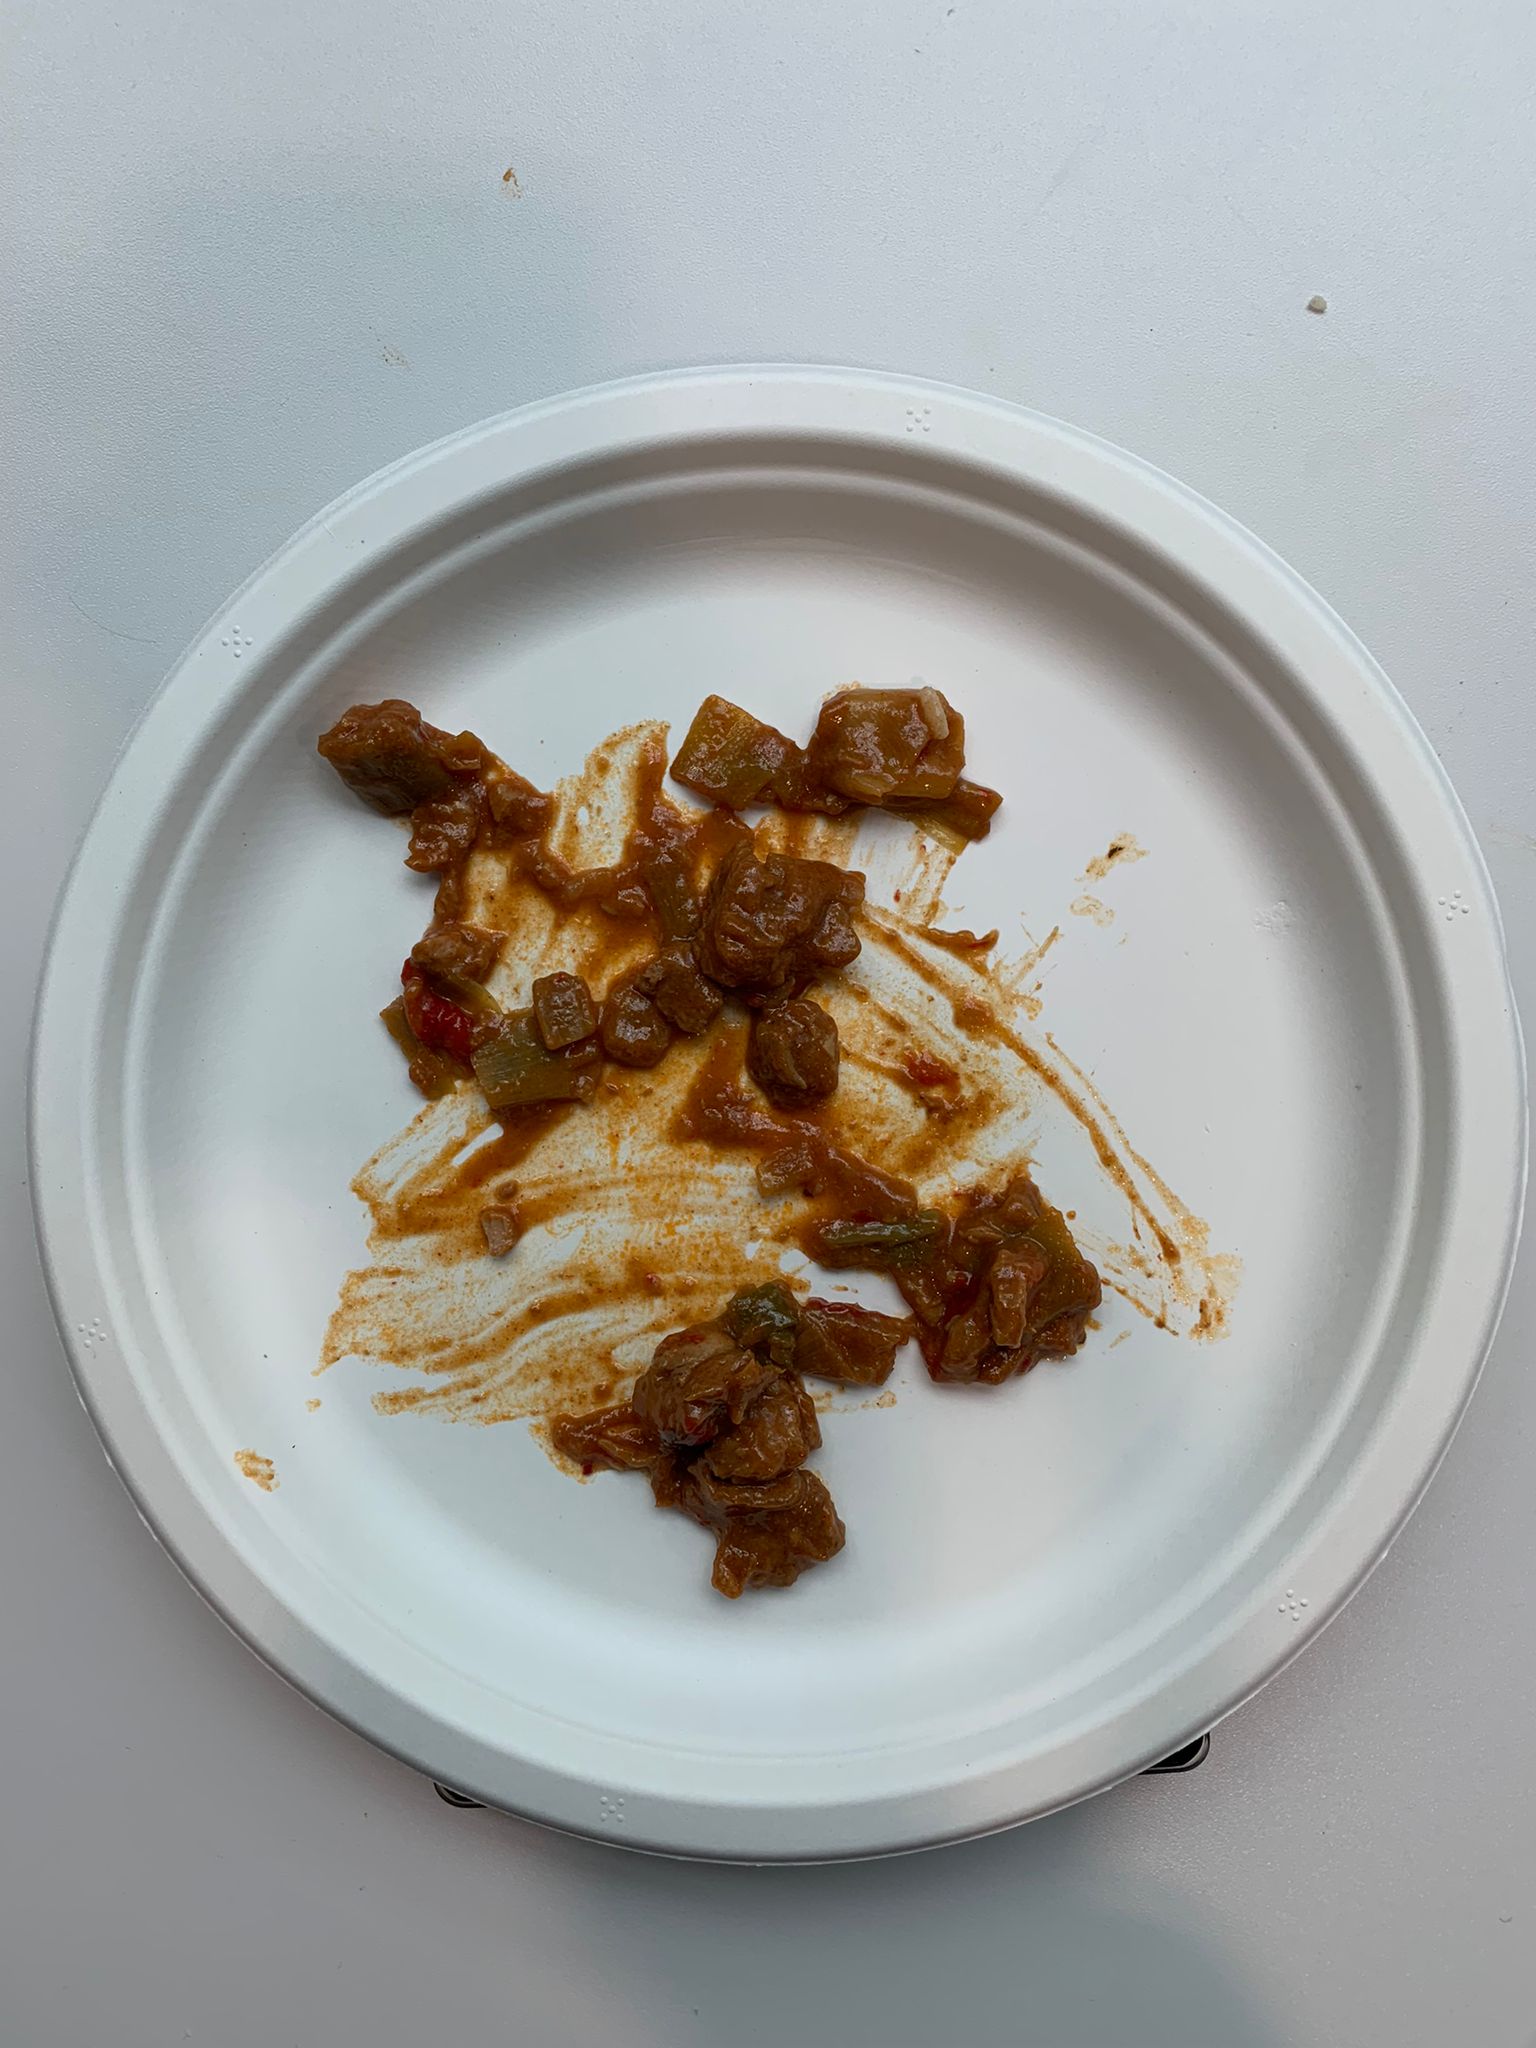
Ingredients: goulash